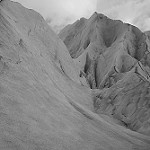
Label: B & W